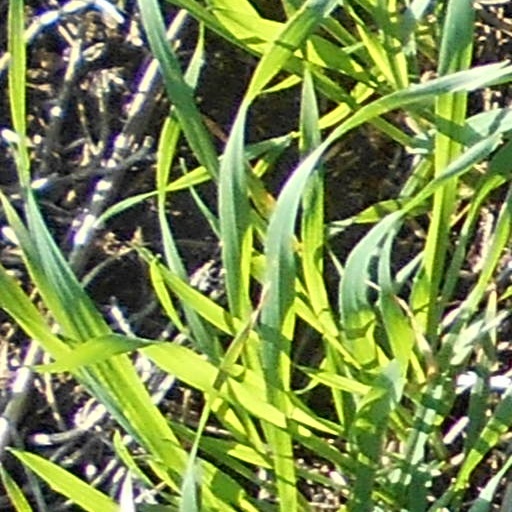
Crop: wheat